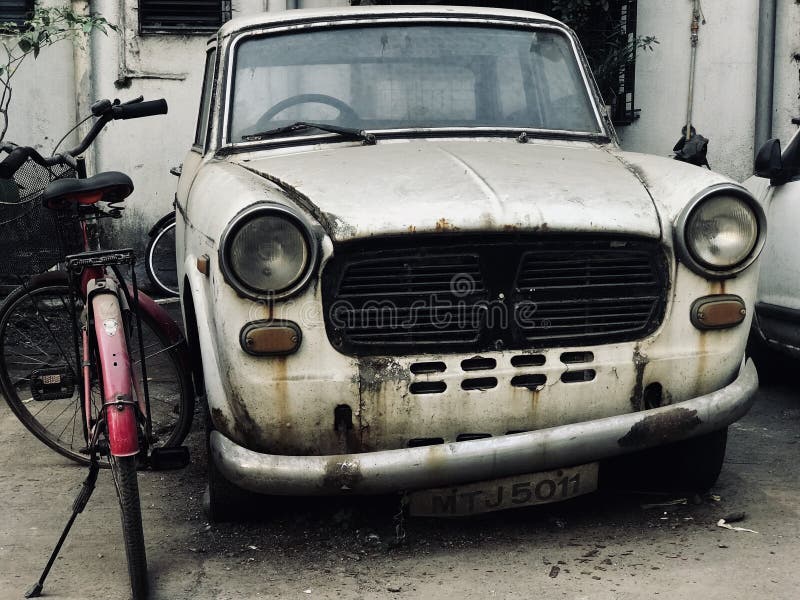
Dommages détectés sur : pare-choc avant, feu avant droit, feu avant gauche, capot, aile avant droite, aile avant gauche, porte avant droite, porte avant gauche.
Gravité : mineur